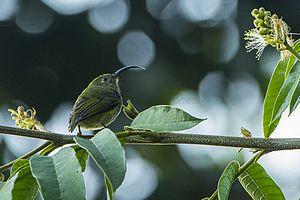
Le Philépitte souimanga est une espèce de passereaux appartenant à la famille des Eurylaimidae.